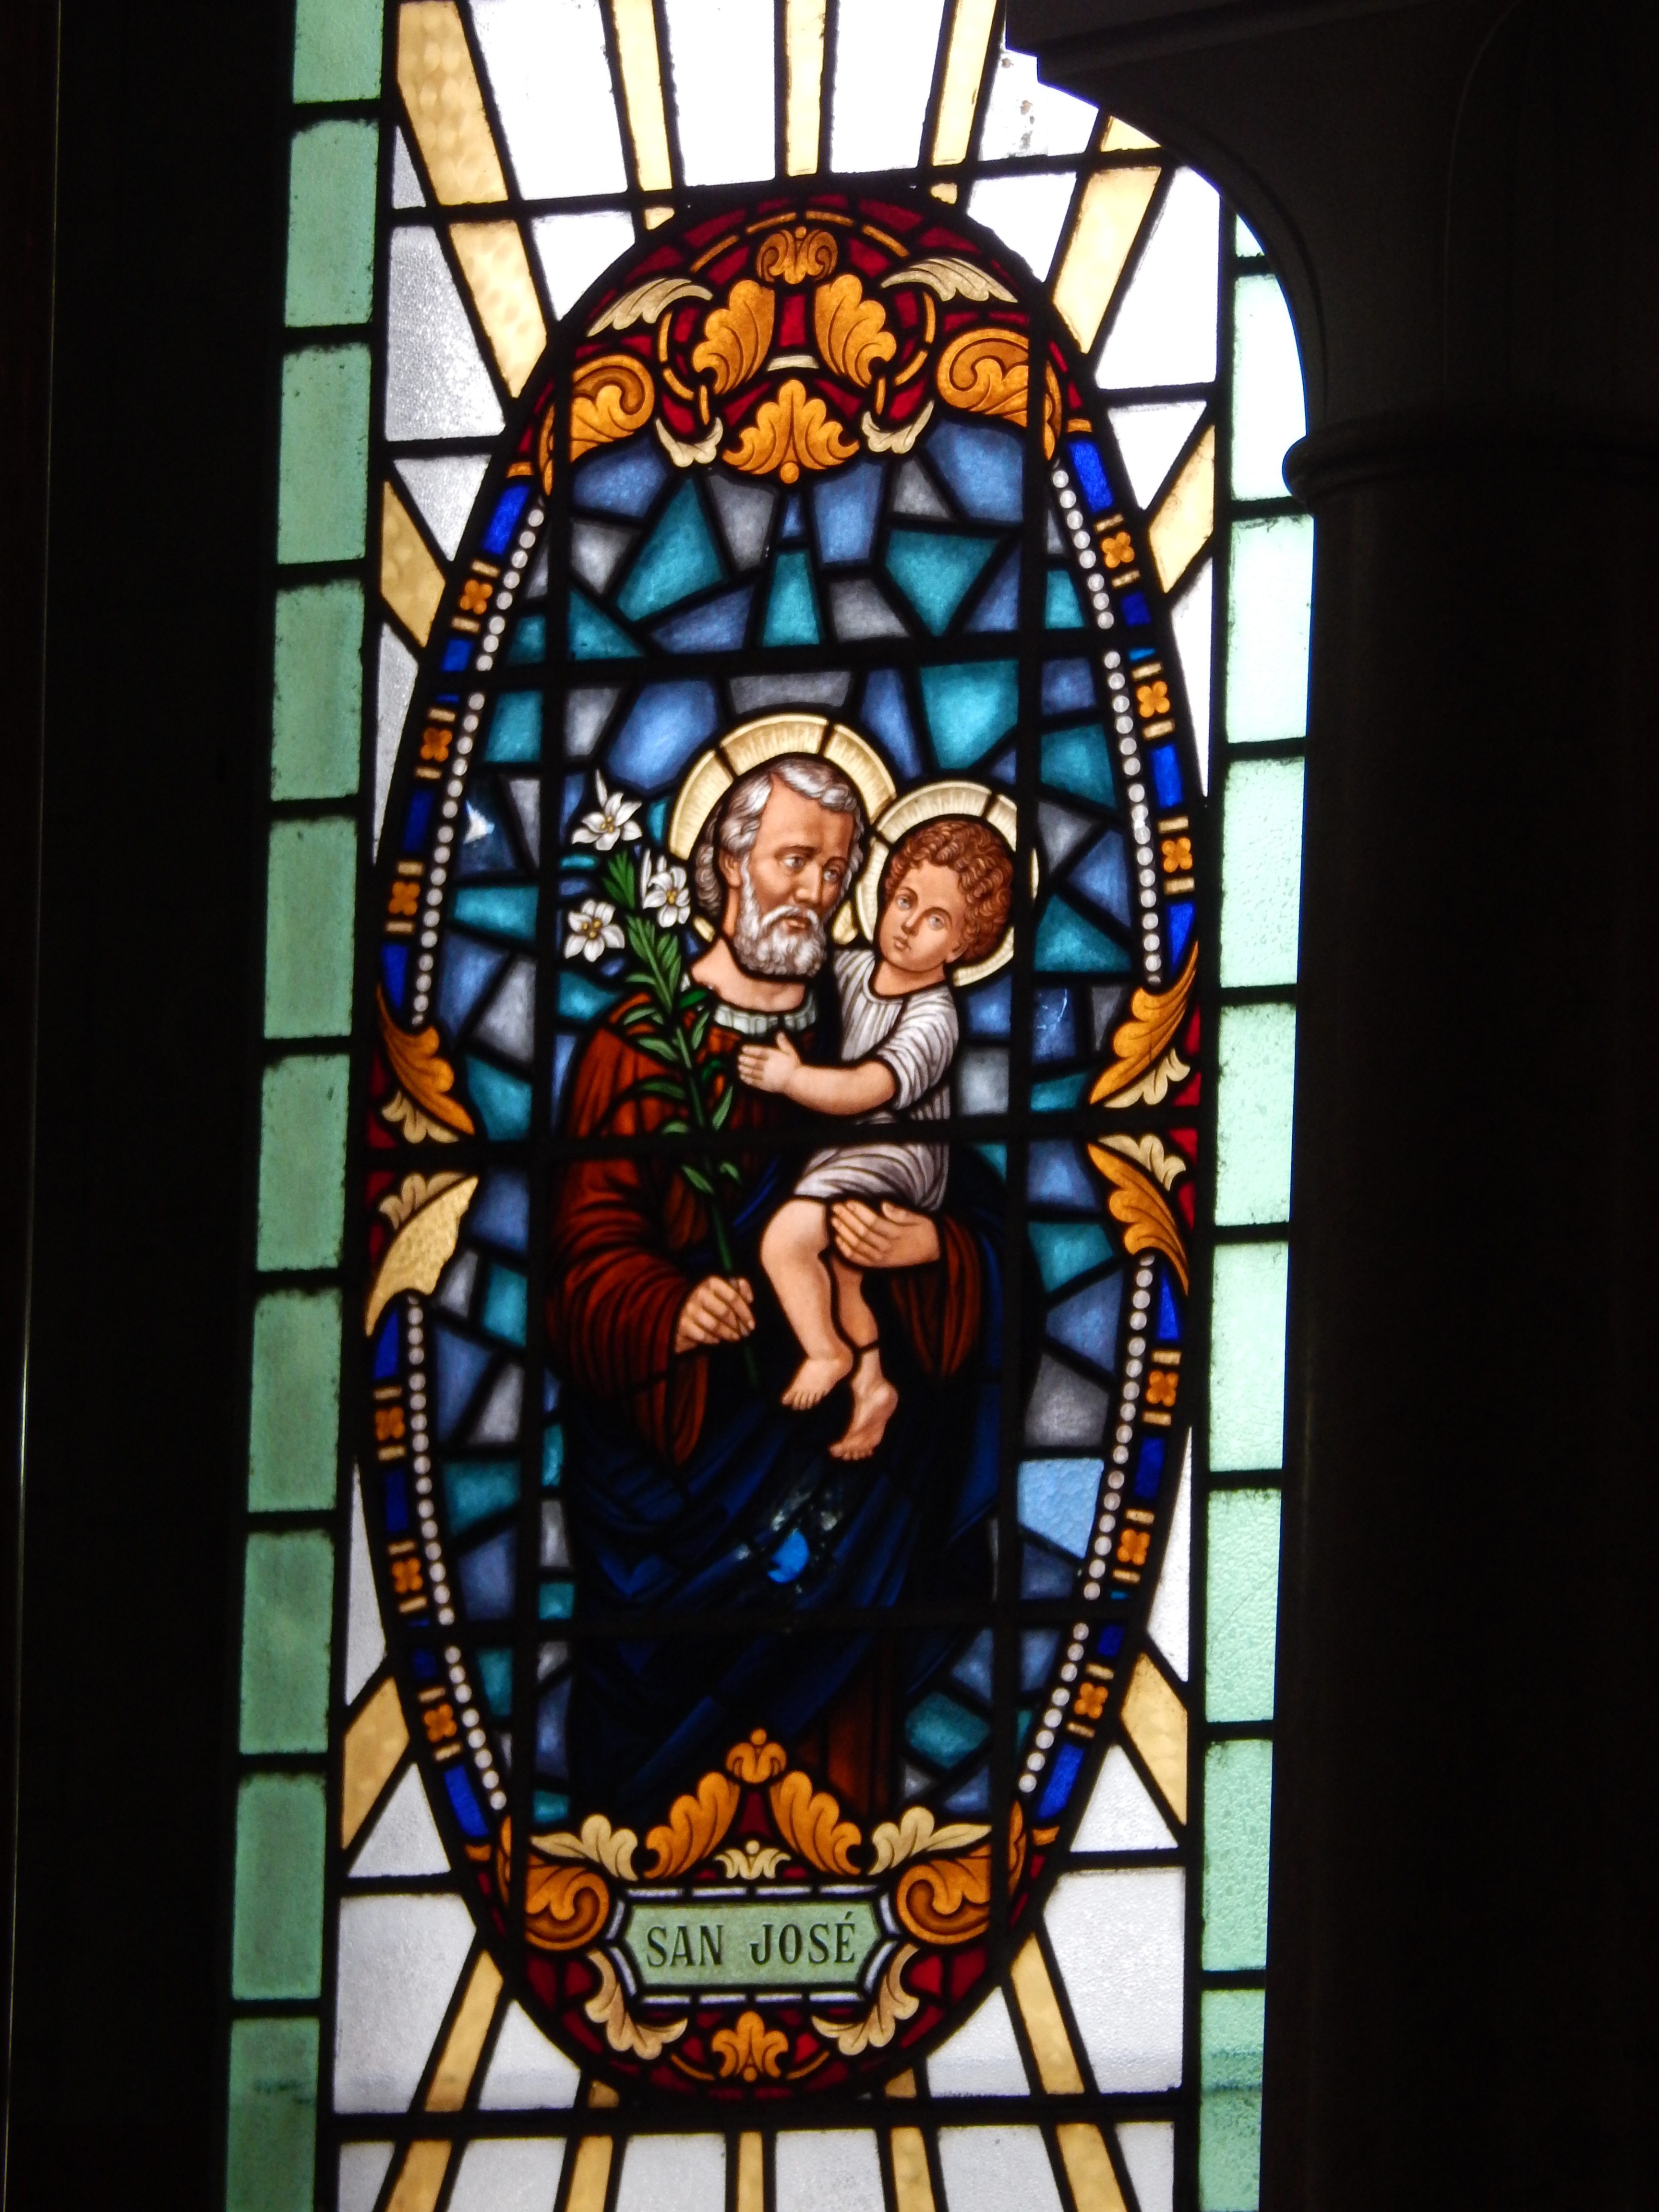
window, glass, church, colorful, material, stained glass, symmetry, santo, paraguay, cornerstone